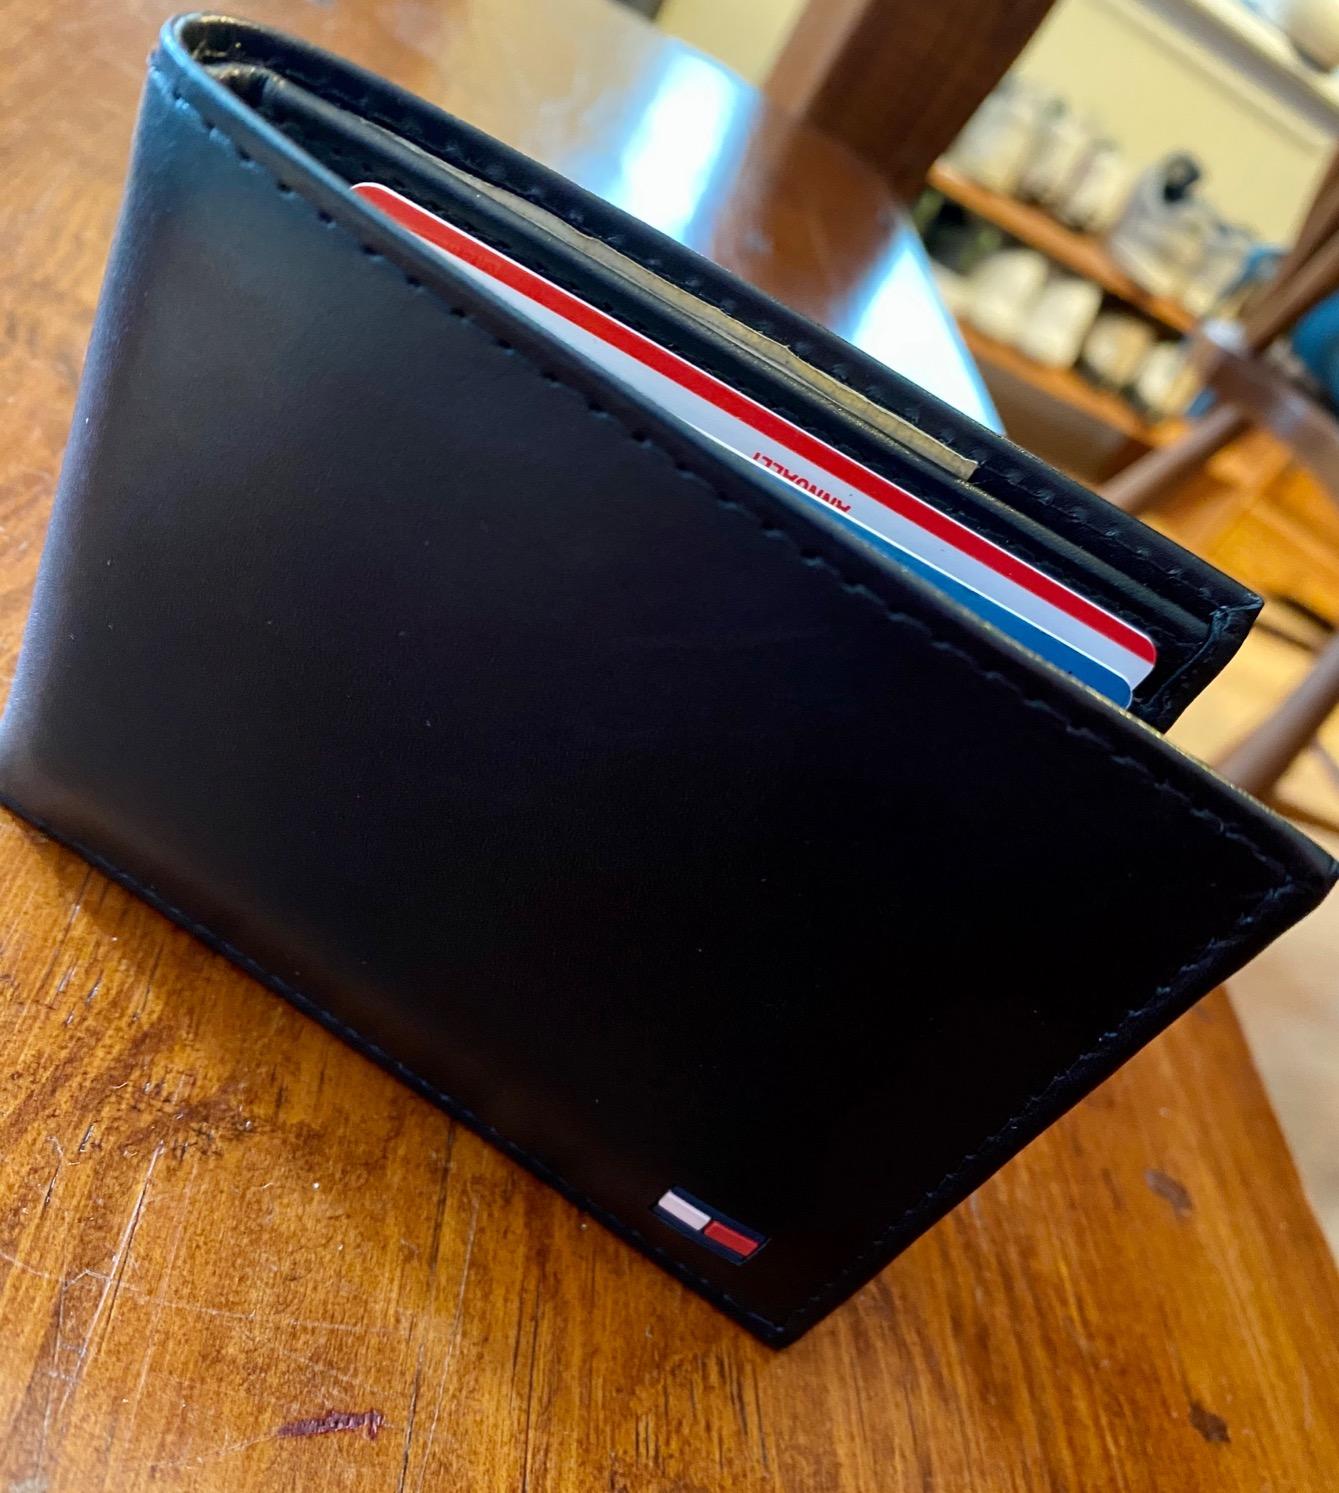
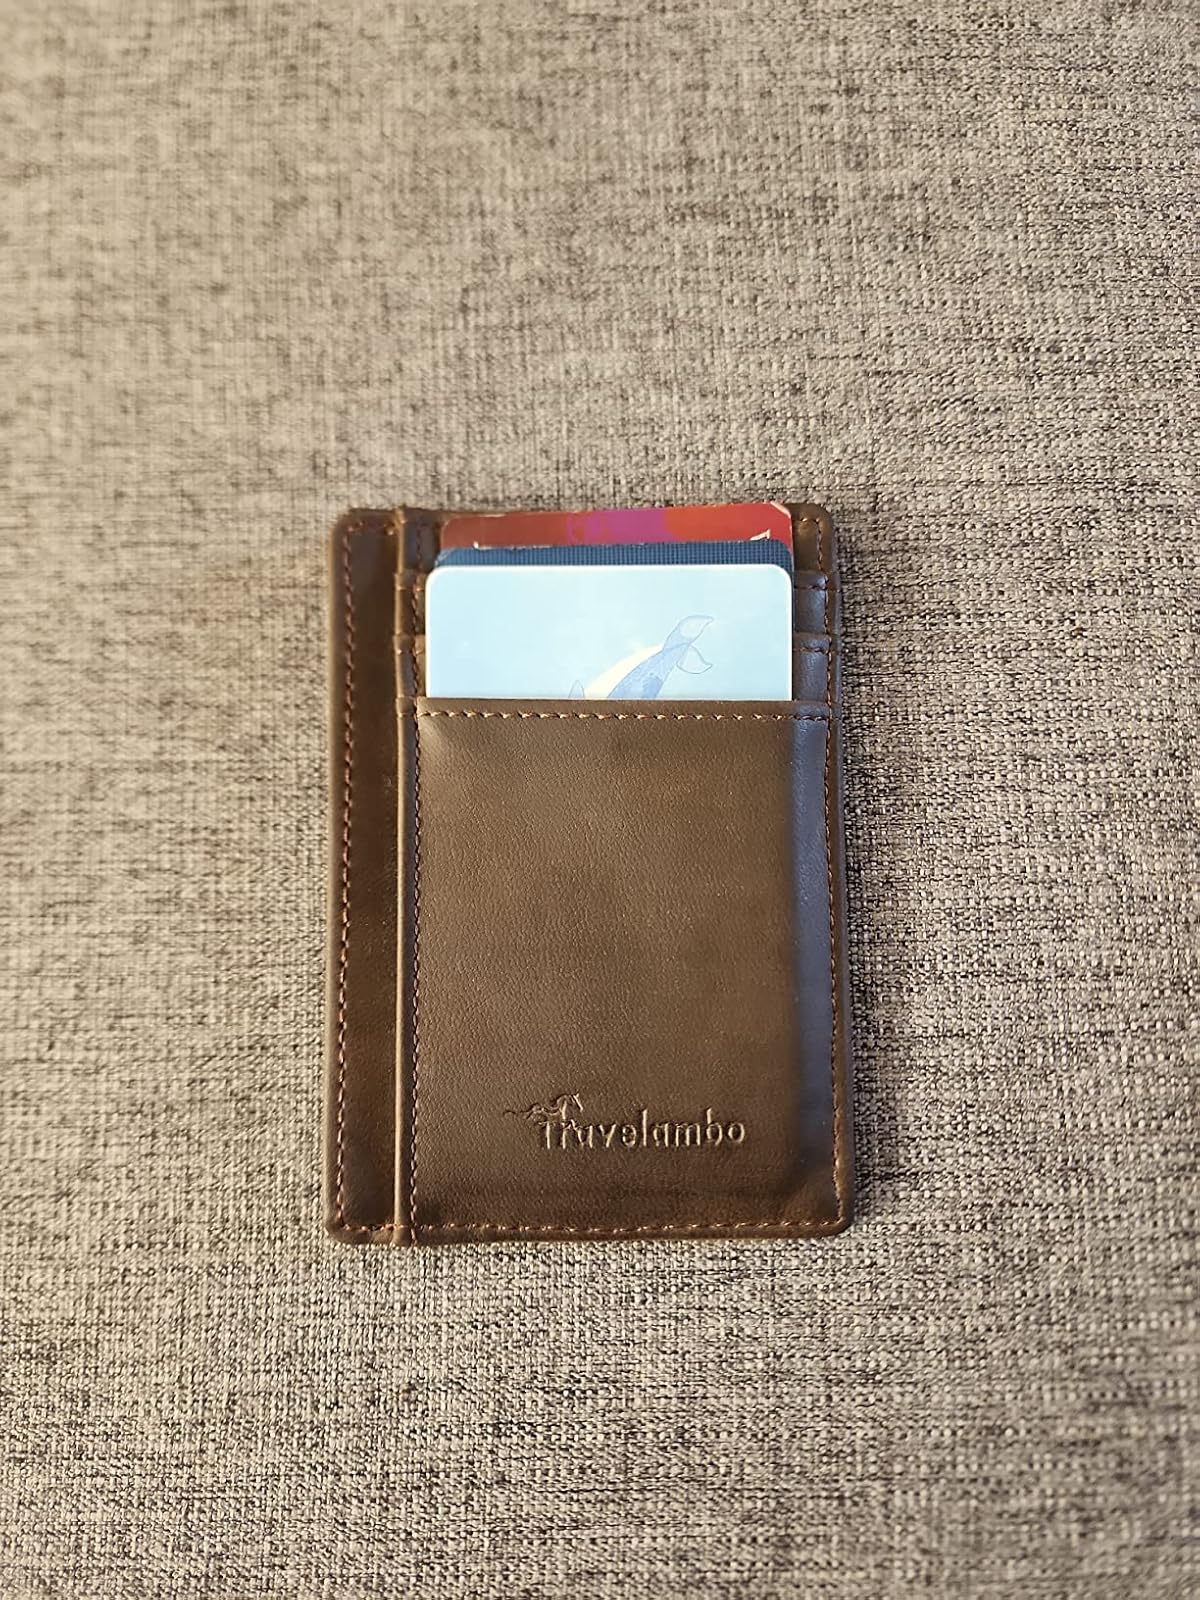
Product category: accessories_wallet
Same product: no